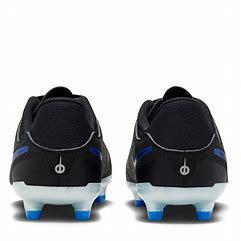
Brand: Nike
Model: Jr Tiempo Legend 10 Academy